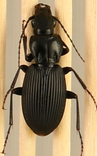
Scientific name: Pterostichus lachrymosus
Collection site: Mountain Lake Biological Station NEON (MLBS), plot MLBS_002